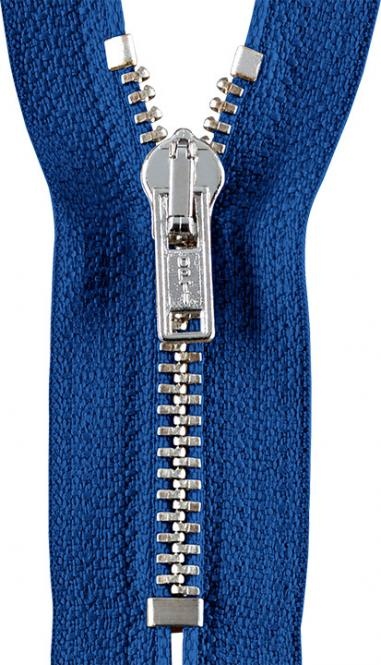
Reißverschluss nicht teilbar Jeansblau Metall Silber Col.0215
Brand: Veno
Category: Arts & Entertainment > Hobbies & Creative Arts > Arts & Crafts > Art & Crafting Materials > Craft Fasteners & Closures > Zippers > Closed-End Zippers